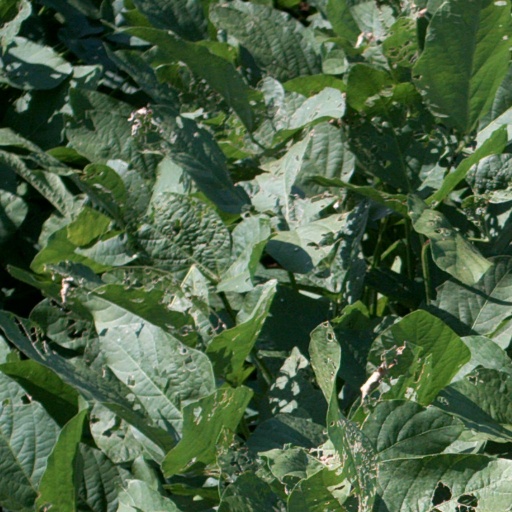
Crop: soybean